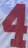
Number: 4